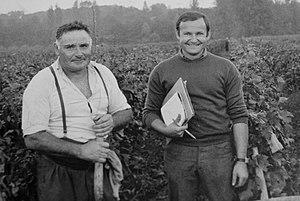
Pierre Bourotte
Une proposition de fusion est en cours entre Château Bonalgue Pomerol et Château Bonalgue.